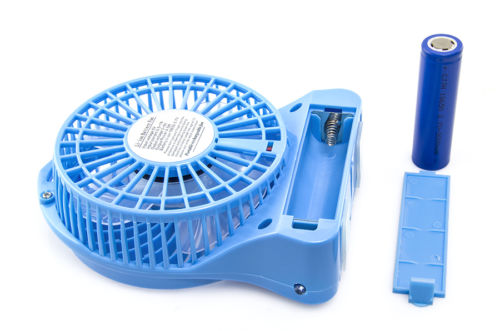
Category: fan